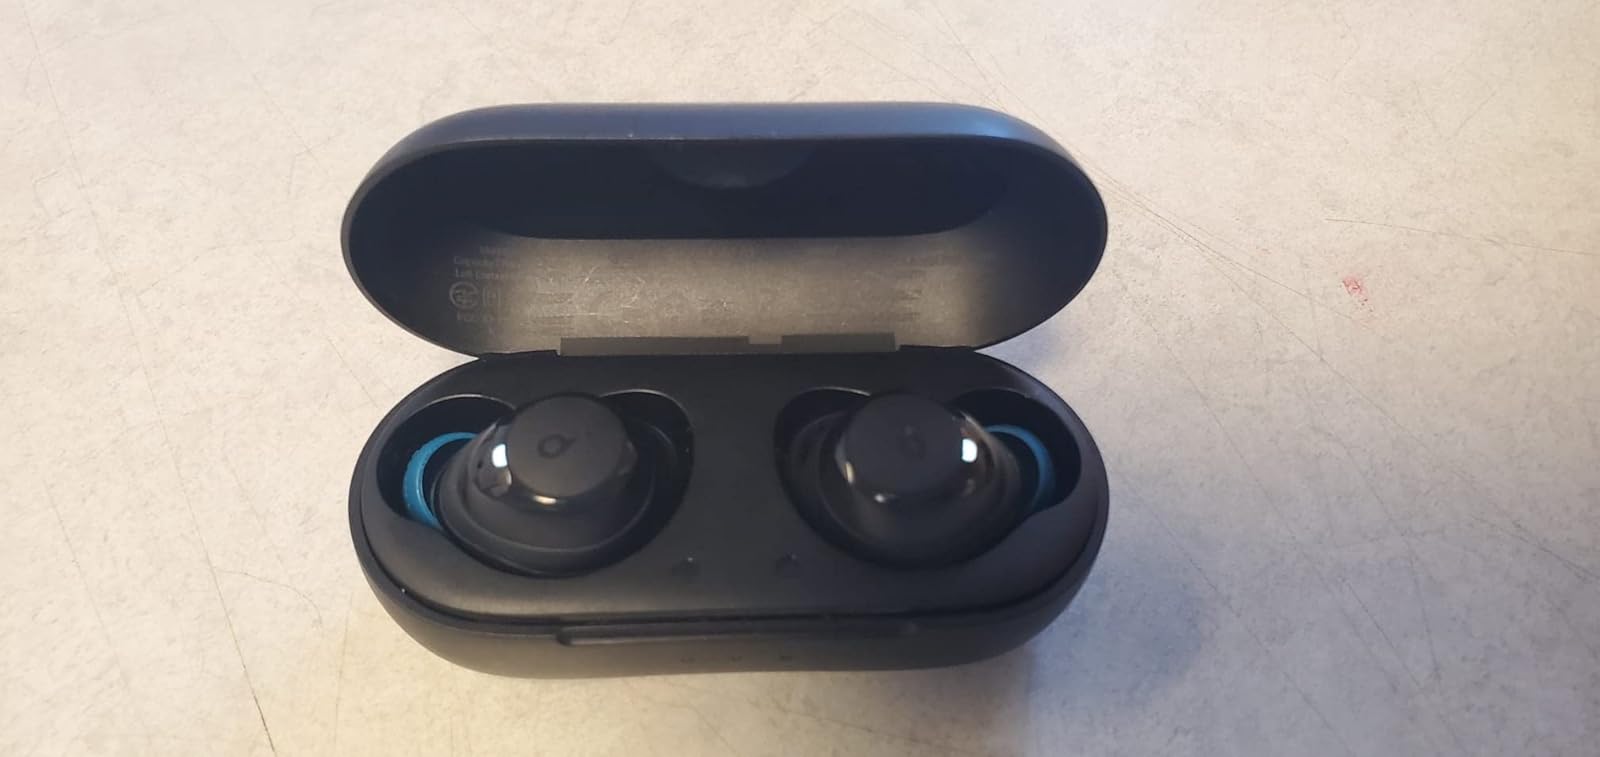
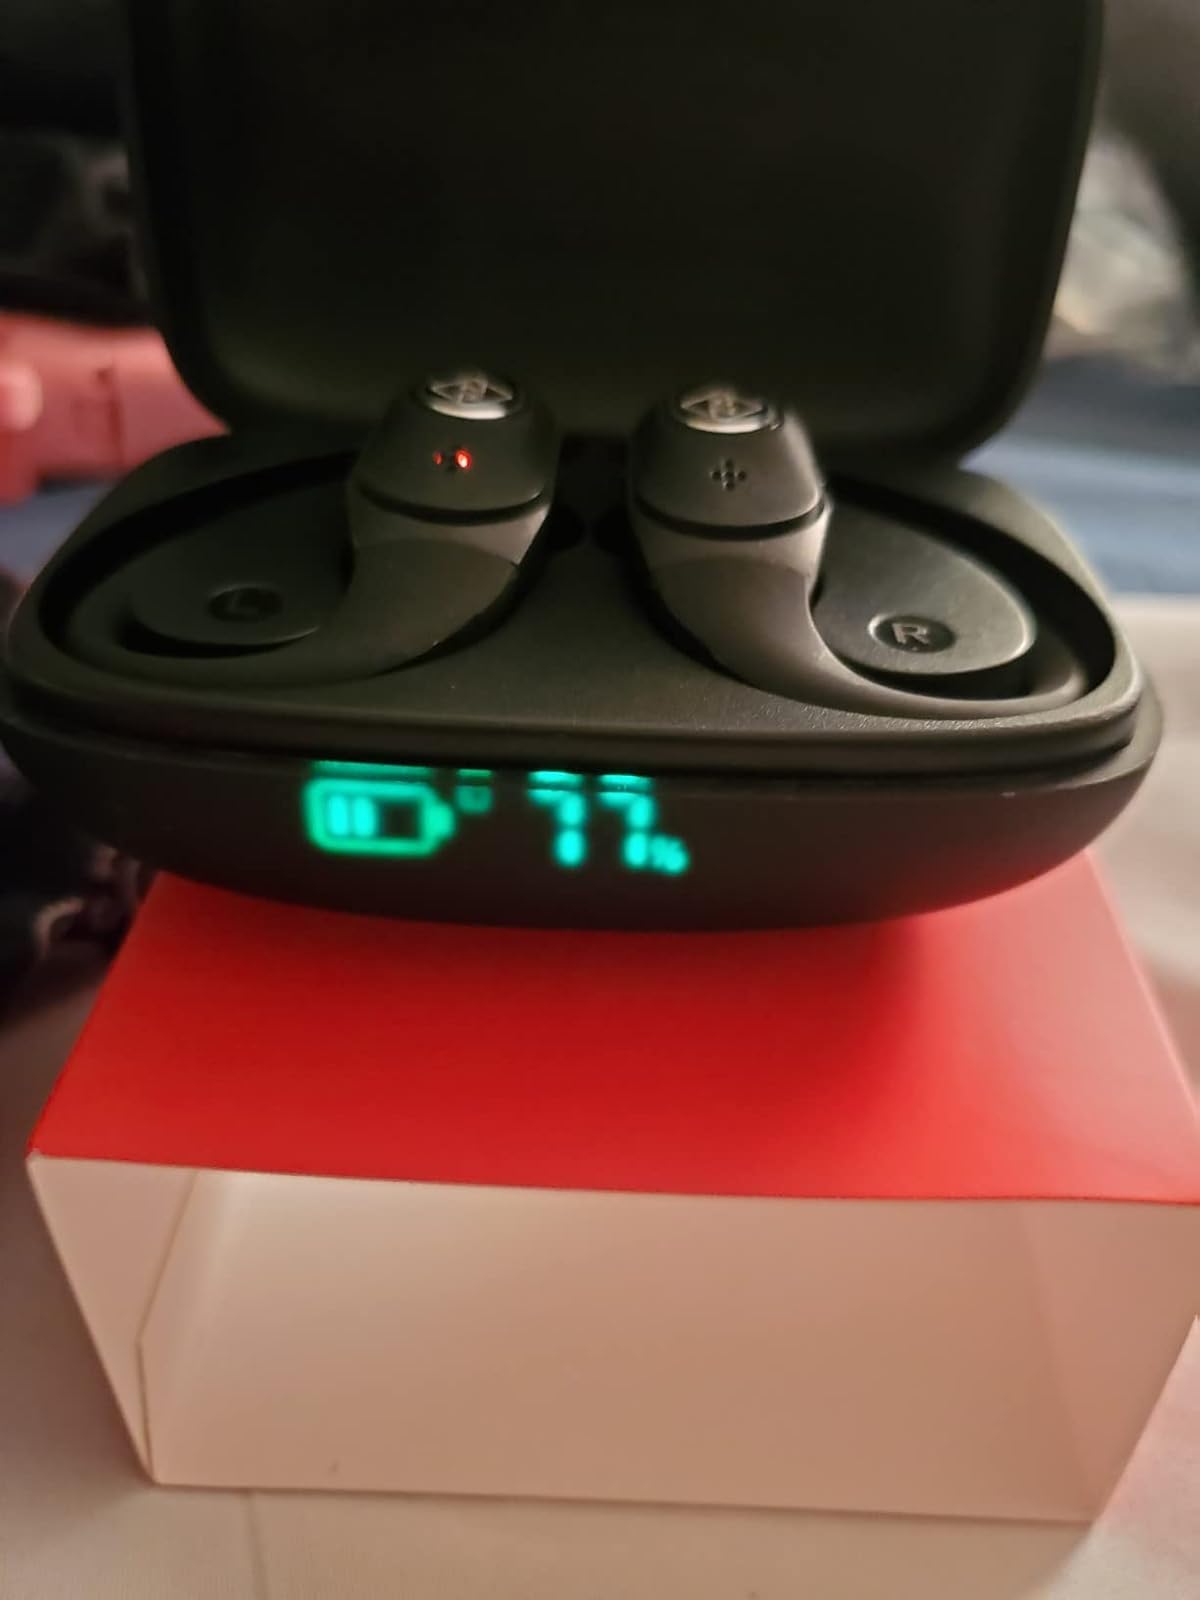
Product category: earbuds
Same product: no